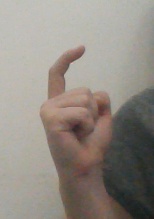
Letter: ra